Shuichan Road station

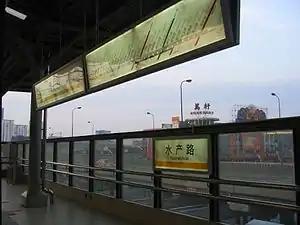
Station platform

Shuichan Road is the name of a station on the Shanghai Metro Line 3. It is part of the northern extension of that line from to that opened on 18 December 2006.